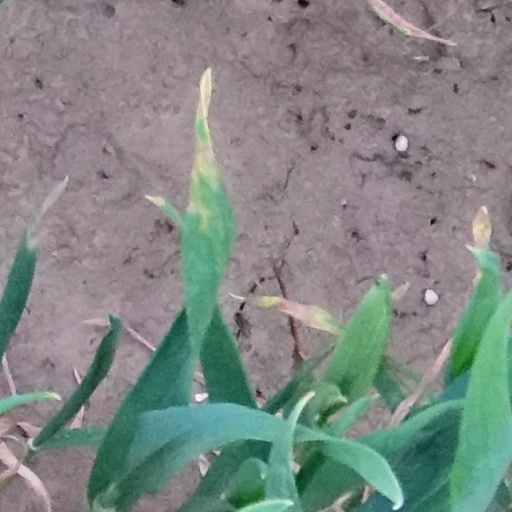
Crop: wheat